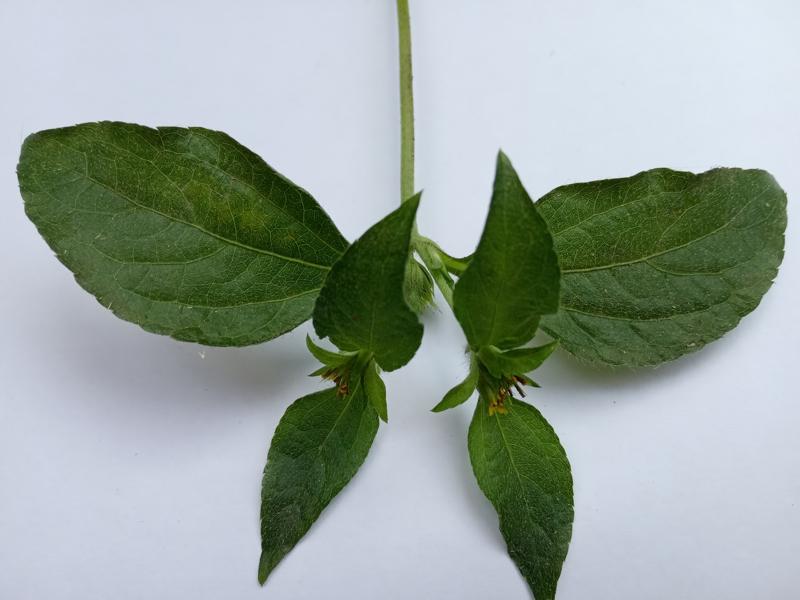
Weed species: Synedrella nodiflora